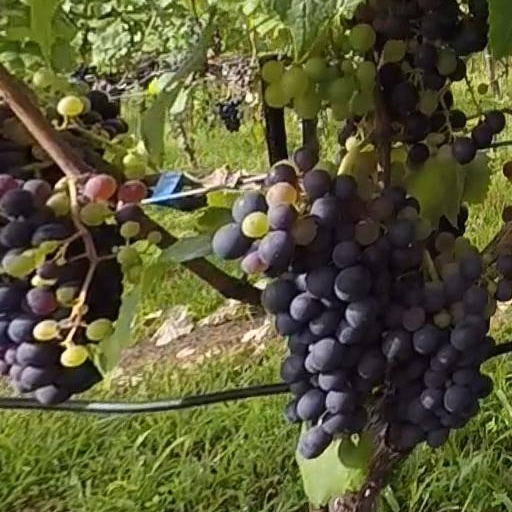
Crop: grape